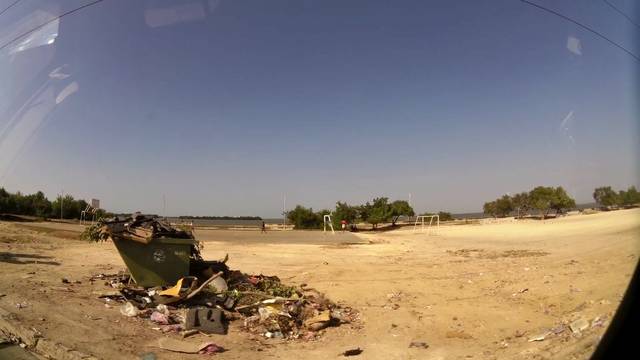
Region: Colombia
Coordinates: 10.416, -75.506